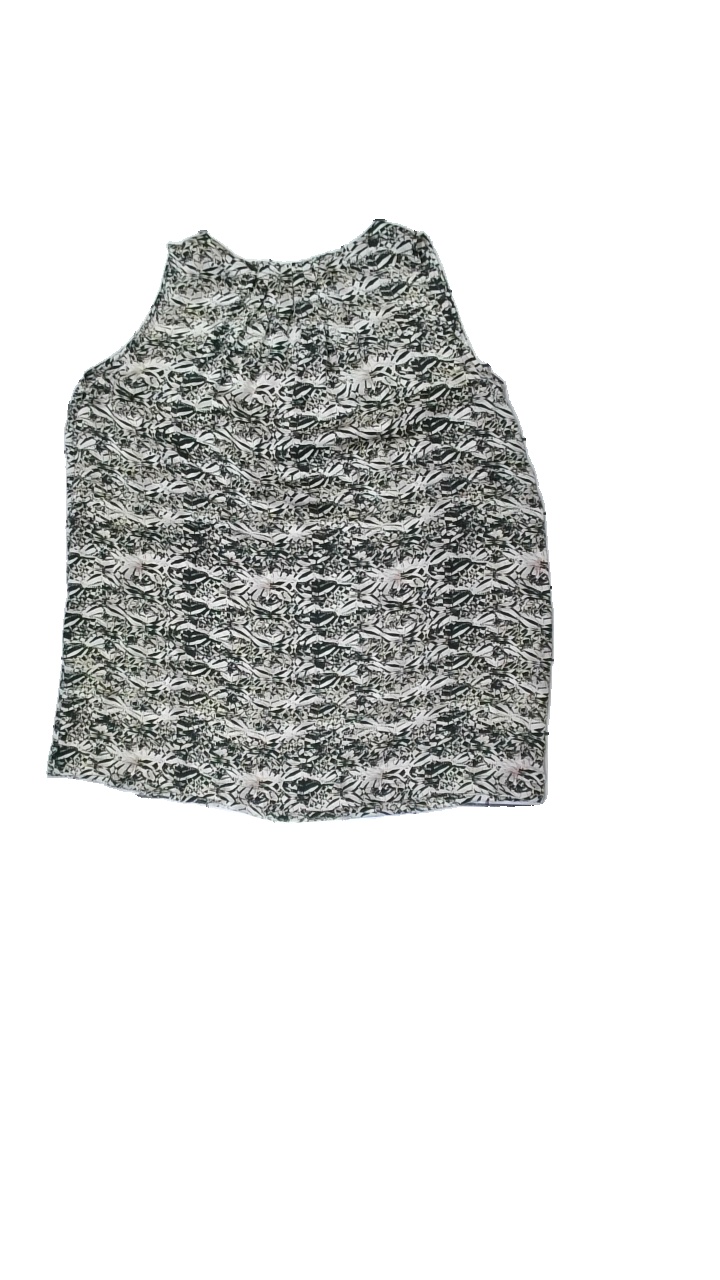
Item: Tank Top (Ladies)
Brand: Wera Stockholm
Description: top med mönster
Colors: Brown, Black, Yellow, Orange
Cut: C-collar
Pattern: Other
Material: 100% silke
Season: All
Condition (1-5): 5
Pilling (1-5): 5
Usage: Reuse
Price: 50-100